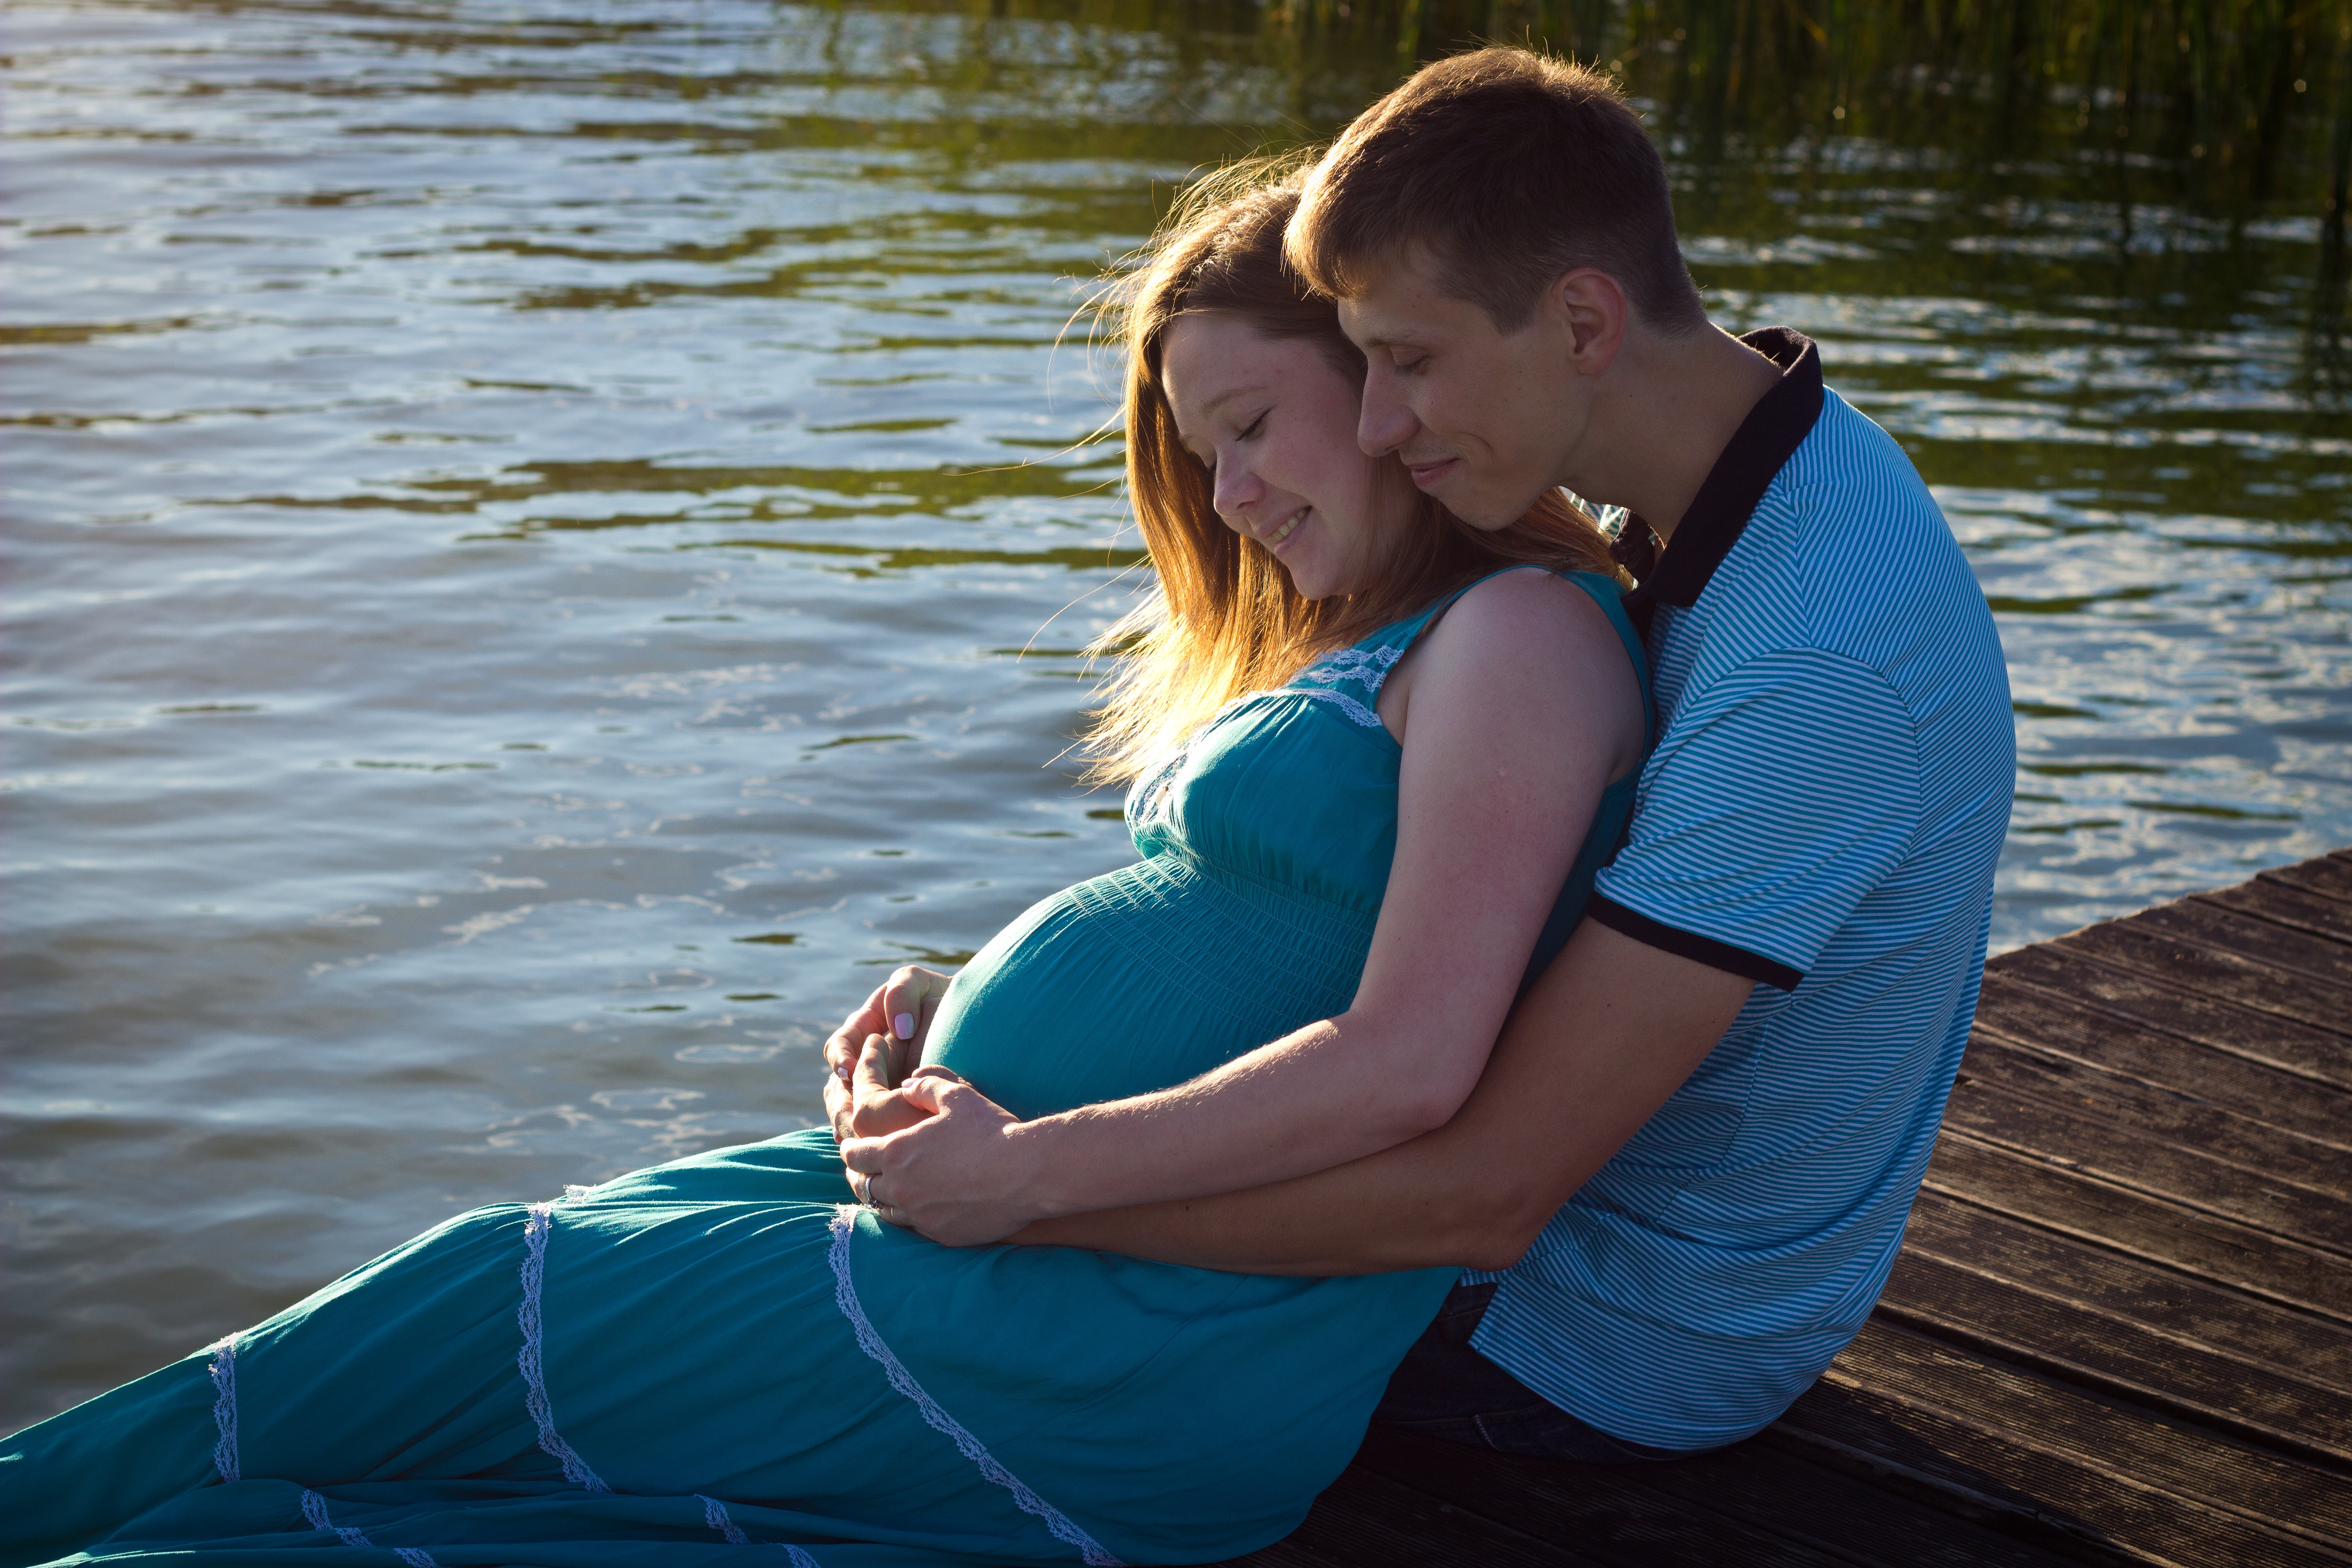
water, girl, pond, park, romance, blue, mom, pregnancy, family, ceremony, pregnant, belly, joy, photoshoot, femininity, interaction, photo shoot, having a baby, expectant mother, soon mom, dad and mom, tummies, the future family, waiting for the miracle